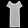
Label: Dress